The Cycle (1975 film)

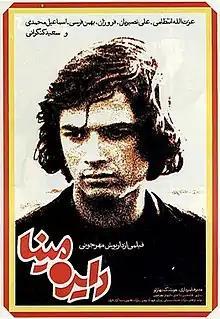
Film poster

The Cycle ("Dayereh-ye Mina", also as "Dāyere-ye Minā") is a 1975 Iranian drama film directed and written by Dariush Mehrjui. It is about a young man who is trying to get money to pay for his ailing father's medical treatments and gets sucked into life on the margins of society, exploiting other poor and marginalized people for their blood. The film stars Saeed Kangarani, Ezzatollah Entezami, Ali Nassirian and Forouzan.